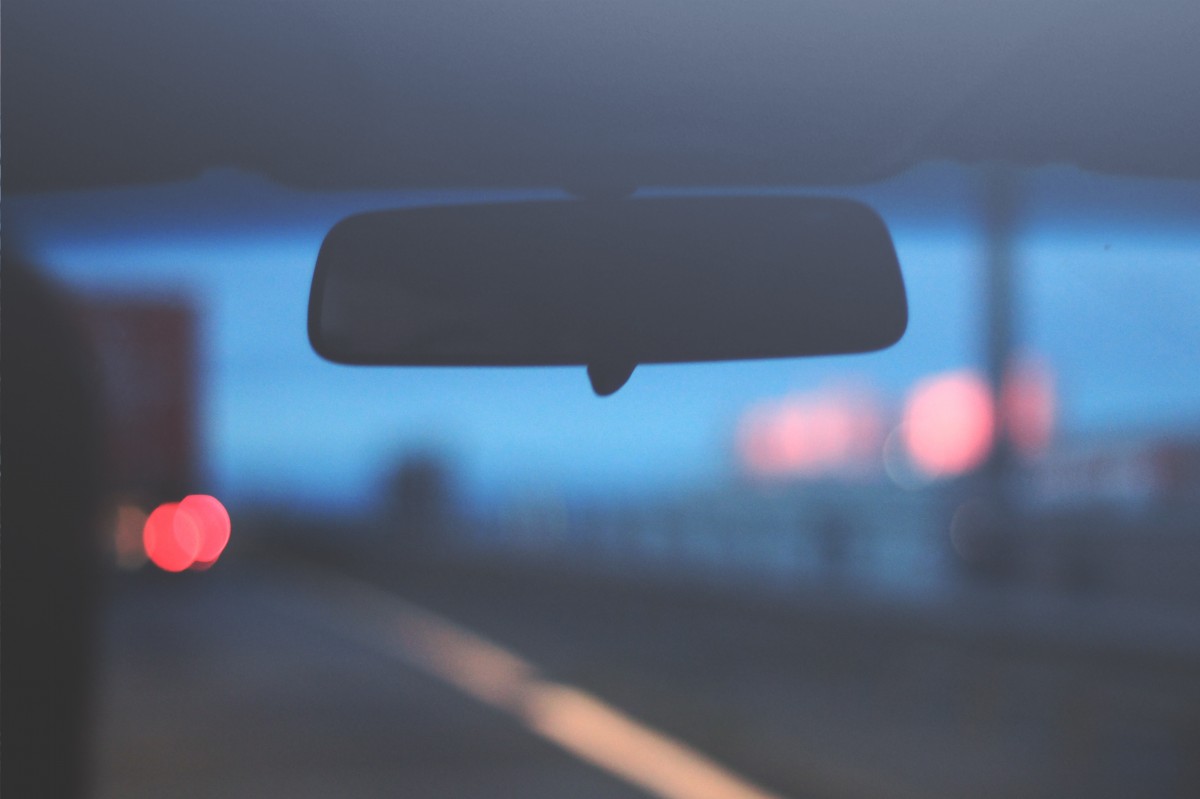
Tags: driving, reflection, red, color, lighting, shape